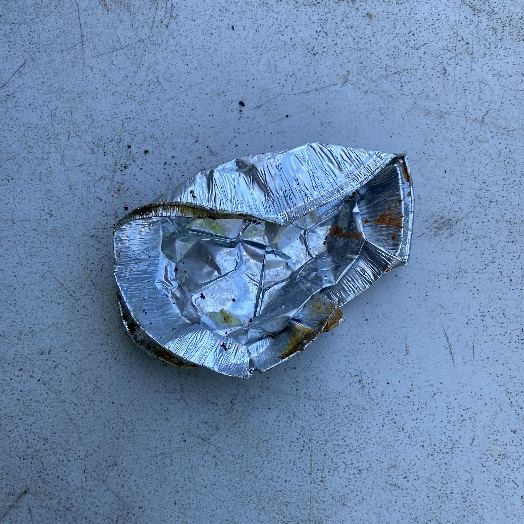
Label: Metal